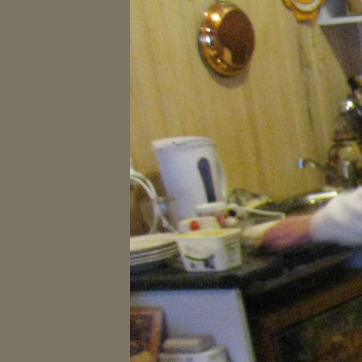
Material: plastic